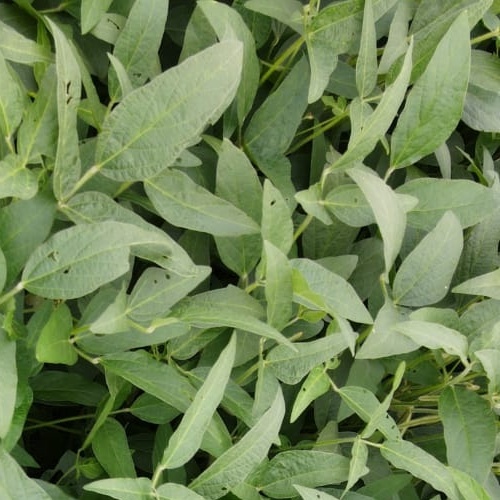
Label: Diabrotica_speciosa